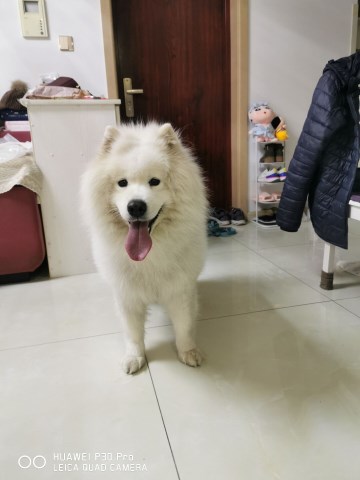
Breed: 2192-n000088-Samoyed